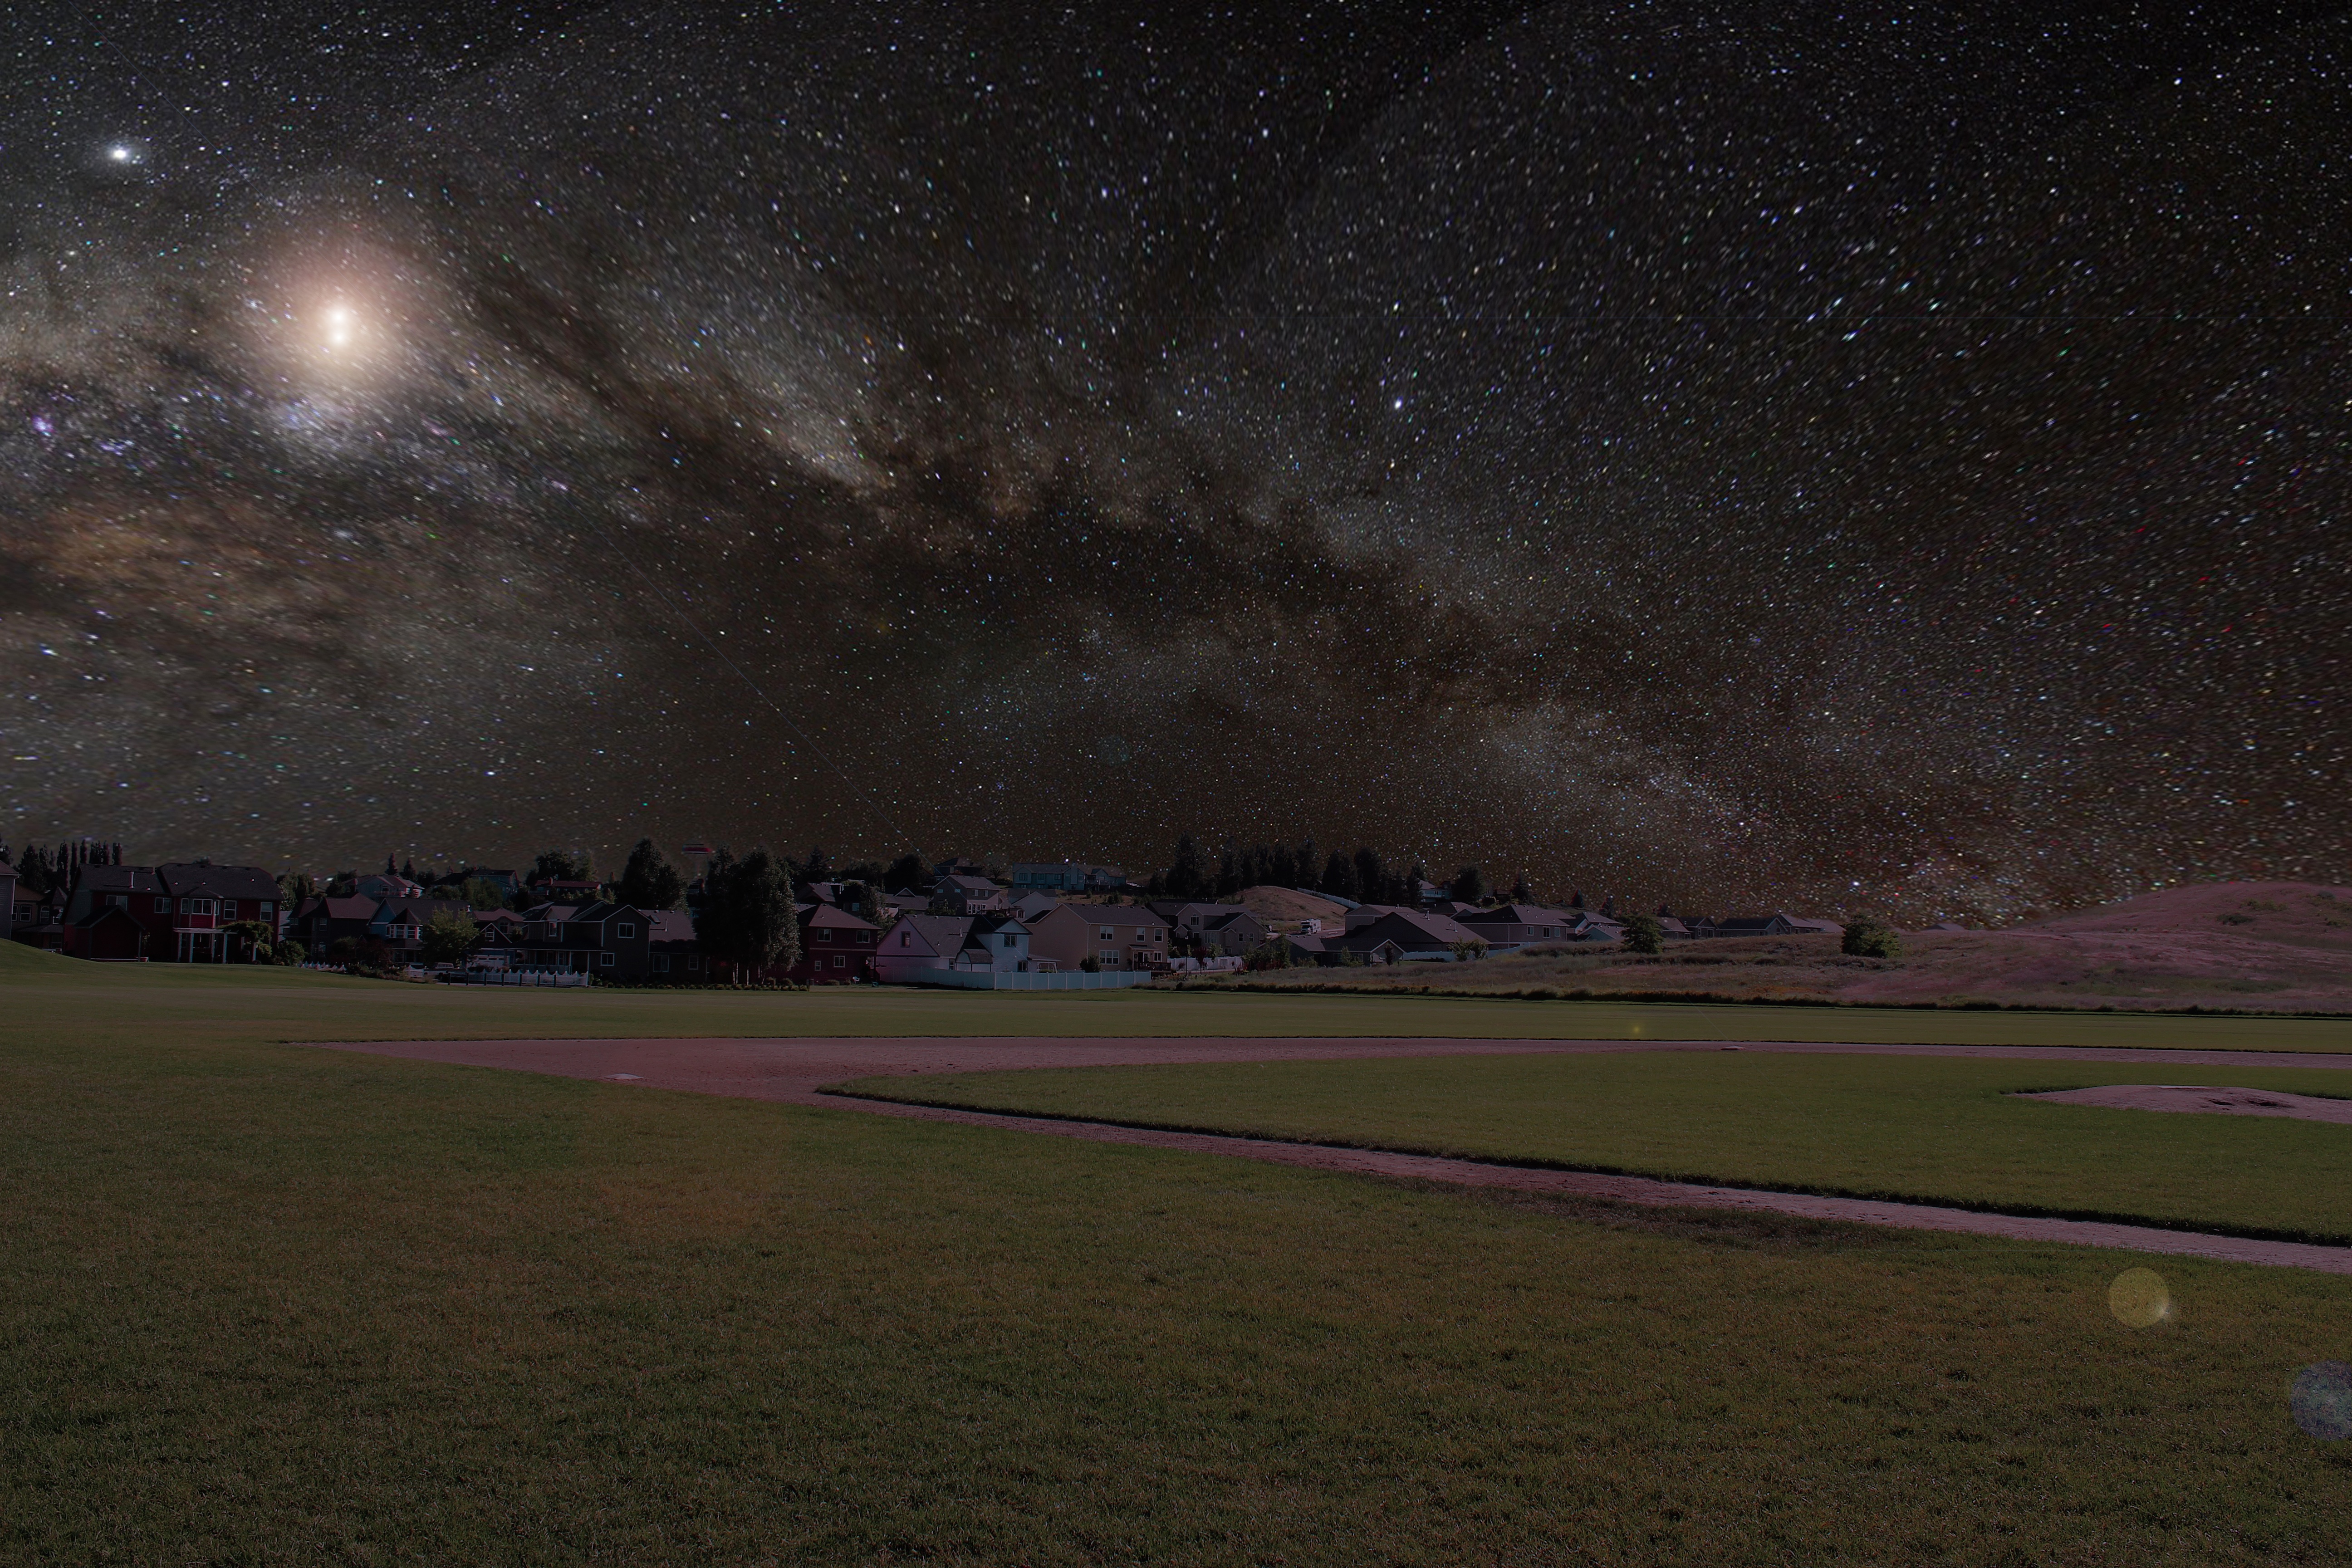
grass, light, sky, night, star, milky way, cosmos, atmosphere, village, darkness, galaxy, moonlight, astronomy, stars, houses, screenshot, astronomical object, atmosphere of earth